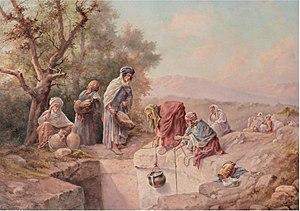
Citerne romaine à Bou-Laredjia près Souk el-Arba (Tunisie)
Gaspard de Toursky est un artiste peintre orientaliste et lithographe russe né en 1849 à Saint Petersbourg et mort en 1925 à Souk Ahras en Algérie où il est enterré sous le nom de Labiad Abdelrahman après sa conversion à l’Islam.